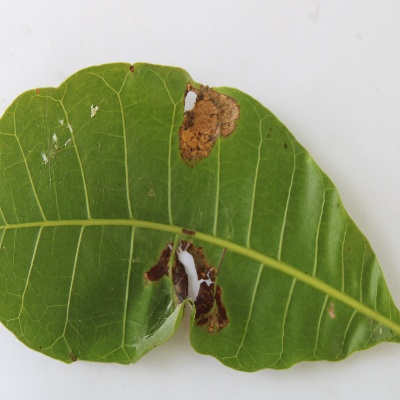
Crop: Cashew
Condition: leaf miner